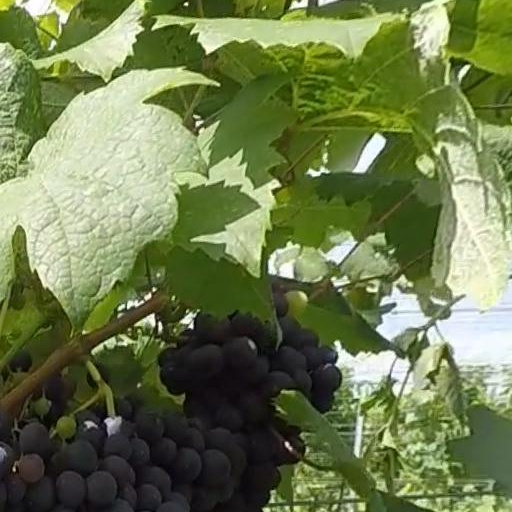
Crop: grape